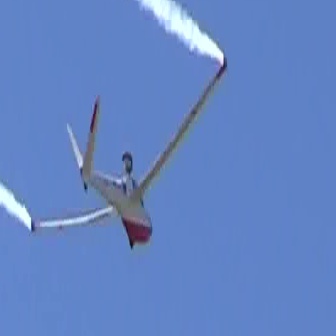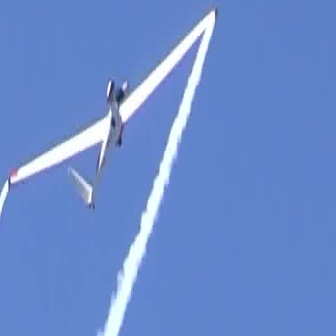
  Please identify the target specified by the bounding box [31,53,226,249] in the first image and locate it in the second image. Return the coordinates in [x_min,y_min,x_max,y_max] format.
Answer: [7,1,216,210]